TrashTag

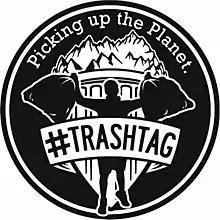
TrashTag Challenge

TrashTag is an internet challenge and hashtag campaign where people clean up a heavily littered area, posting before and after photos with the hashtag #trashtag.